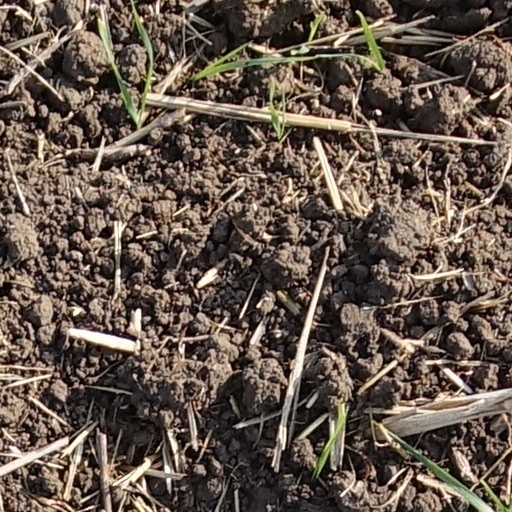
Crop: wheat